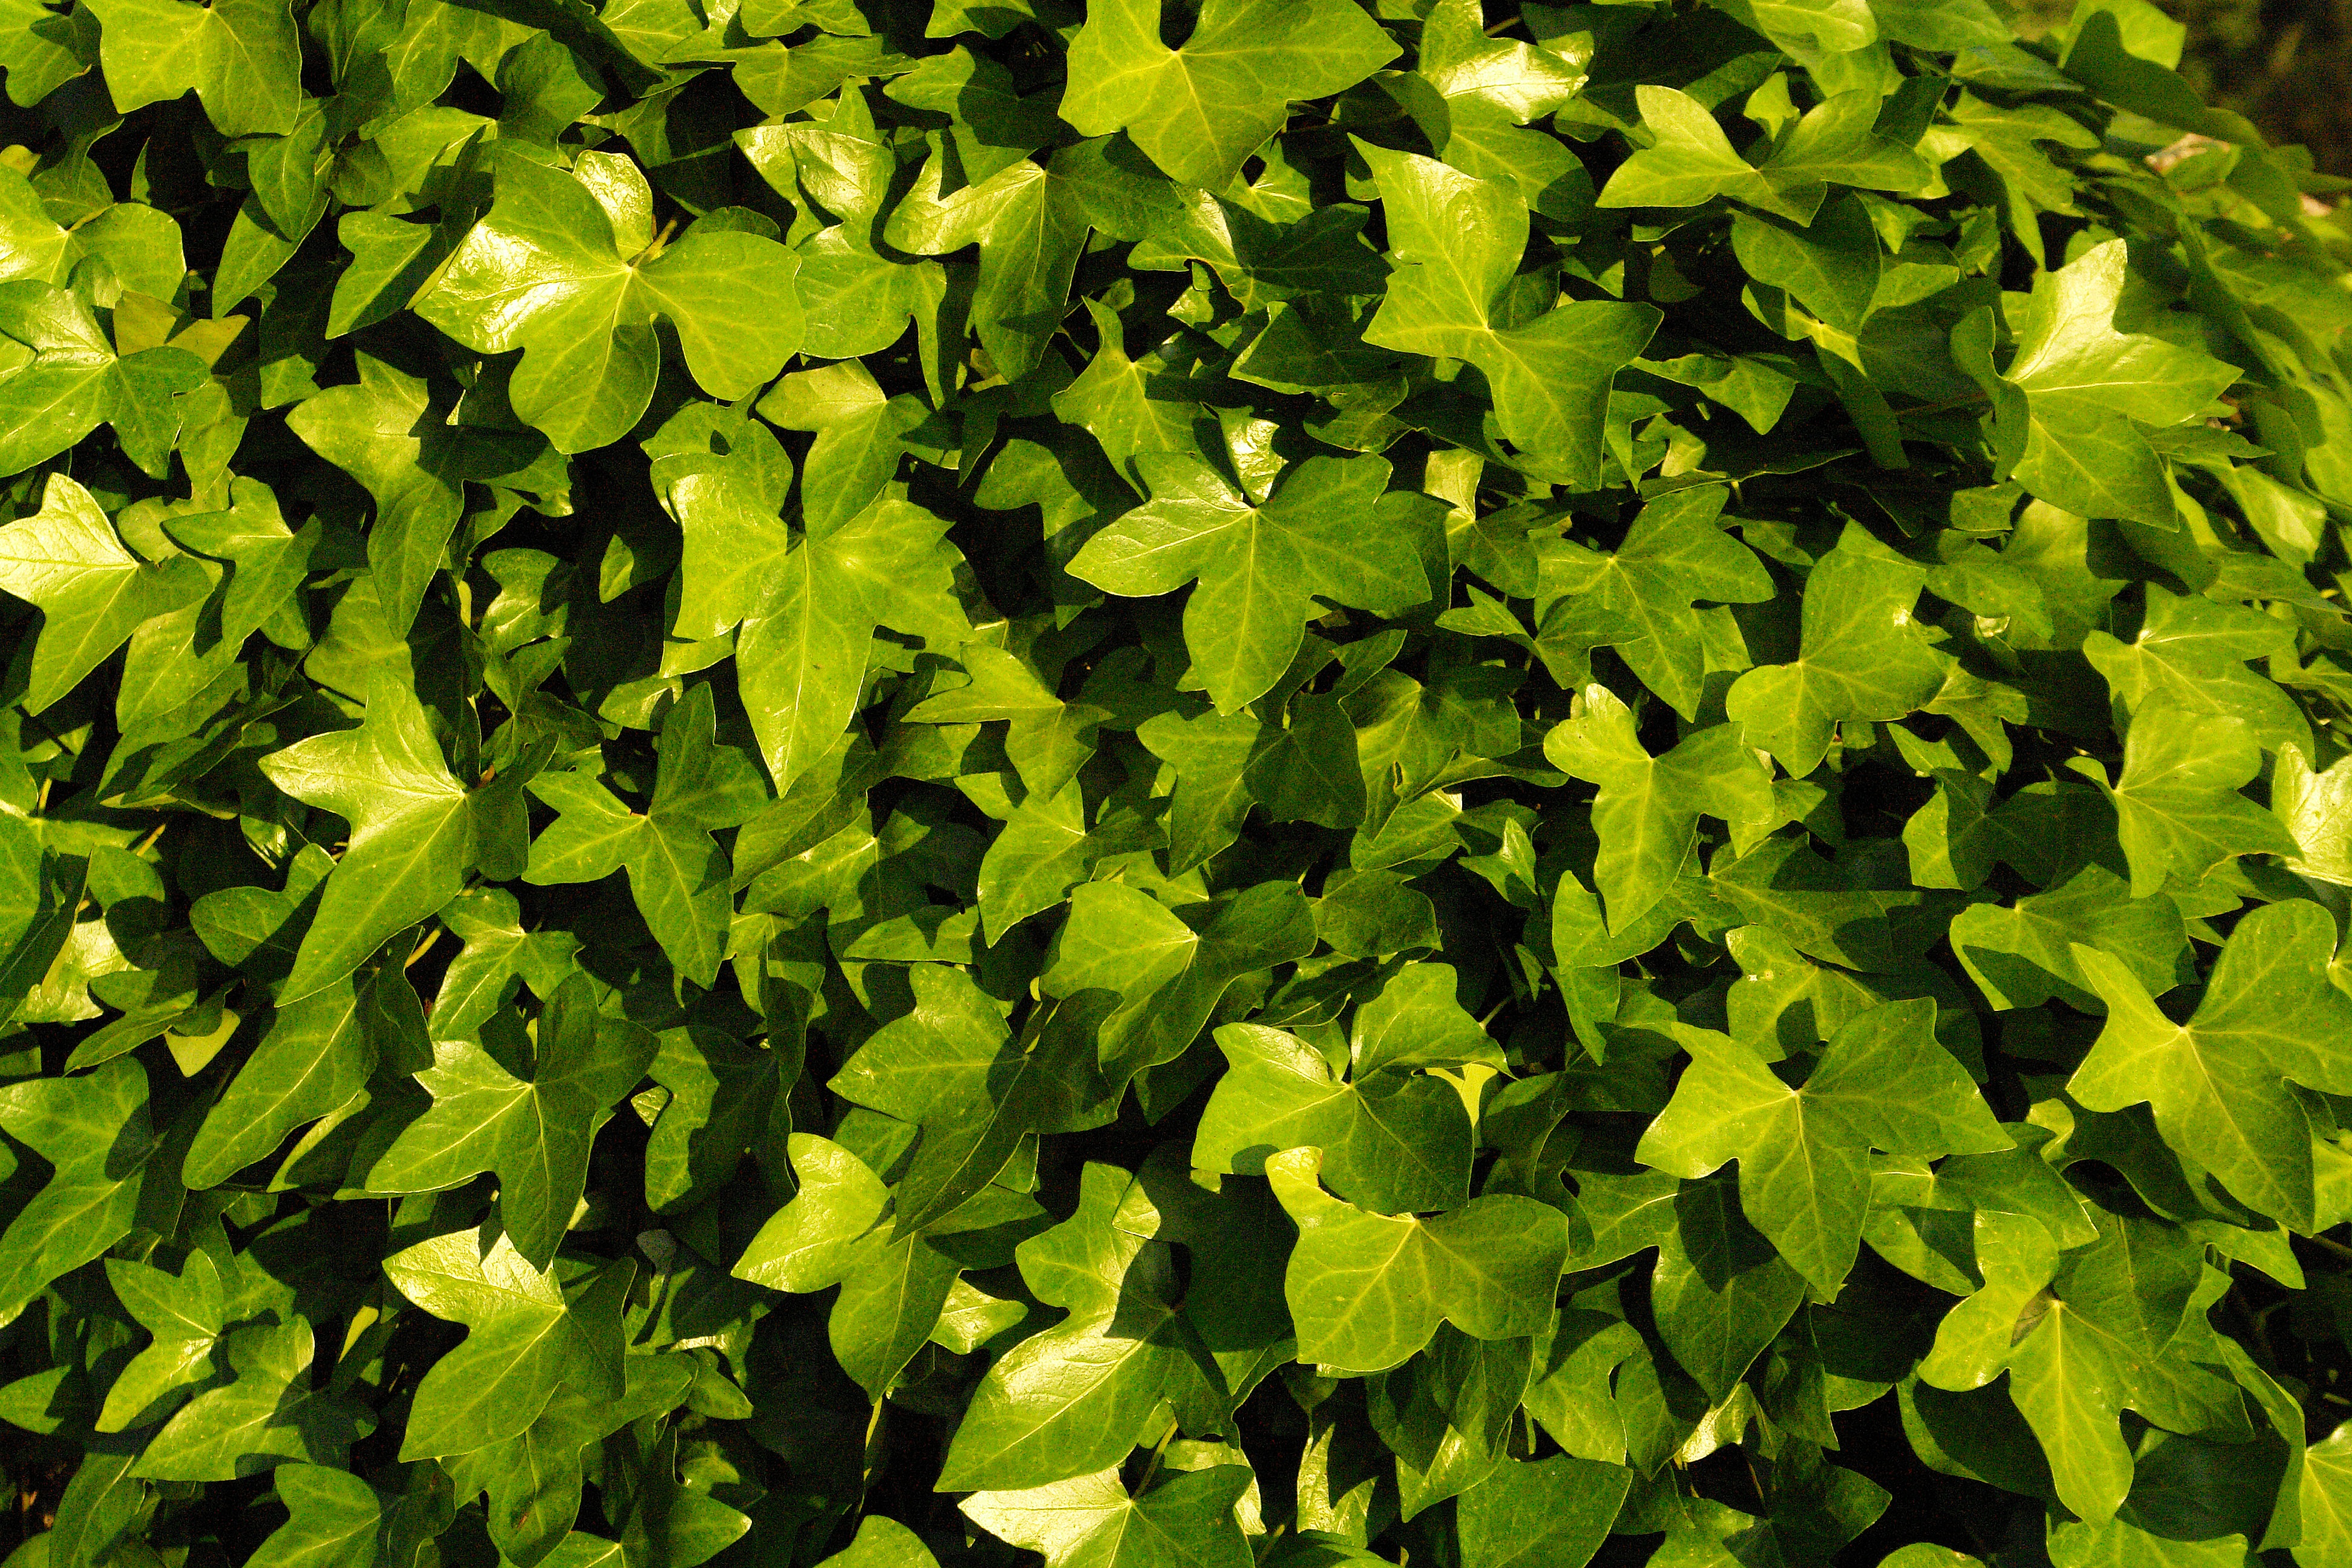
tree, nature, branch, plant, leaf, flower, green, produce, lush, ivy, vegetation, shrub, flowering plant, maidenhair tree, ivy leaves, annual plant, woody plant, land plant